Indo-Burman Ranges

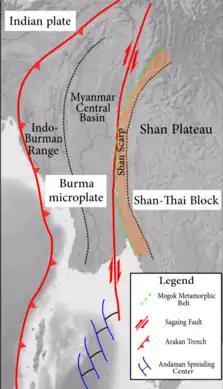
The figure shows a simplified version of the regional features in Myanmar. The Indo-Burma range is towards the left.

The Indo-Burman Ranges (IBR), also known as the Indo-Myanmar Ranges, is a mountain chain that forms the boundary between the Indian subcontinent and the Indochinese peninsula. This geological feature sits at the convergent boundary of the Indian Plate and the Burma Plate. The Indo-Burman Range merged with Eastern Himalayan Syntaxis further north, submerged into the Andaman Sea, and resurfaced as Andaman Islands further south.